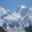
Label: mountain